Konstantin Lopushansky

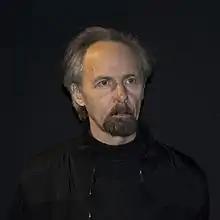
Konstantin Lopushansky in 2017

Konstantin Sergeyevich Lopushansky (born June 12, 1947) is a Soviet and Russian film director, film theorist and author. He is best known for directing the apocalyptic and post-apocalyptic films "Dead Man's Letters" (1986), "A Visitor to a Museum" (1989), "Russian Symphony" (1994), and "The Ugly Swans" (2006).